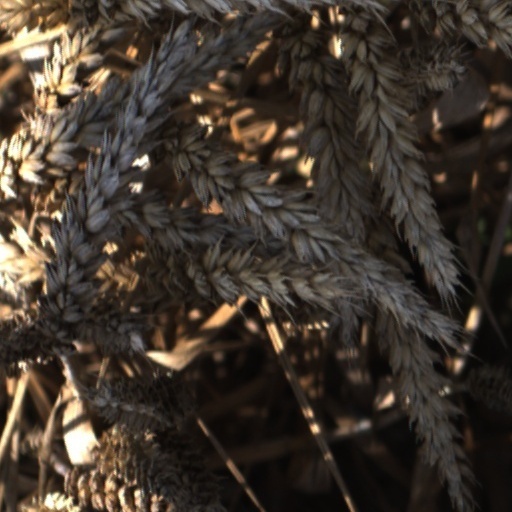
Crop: wheat